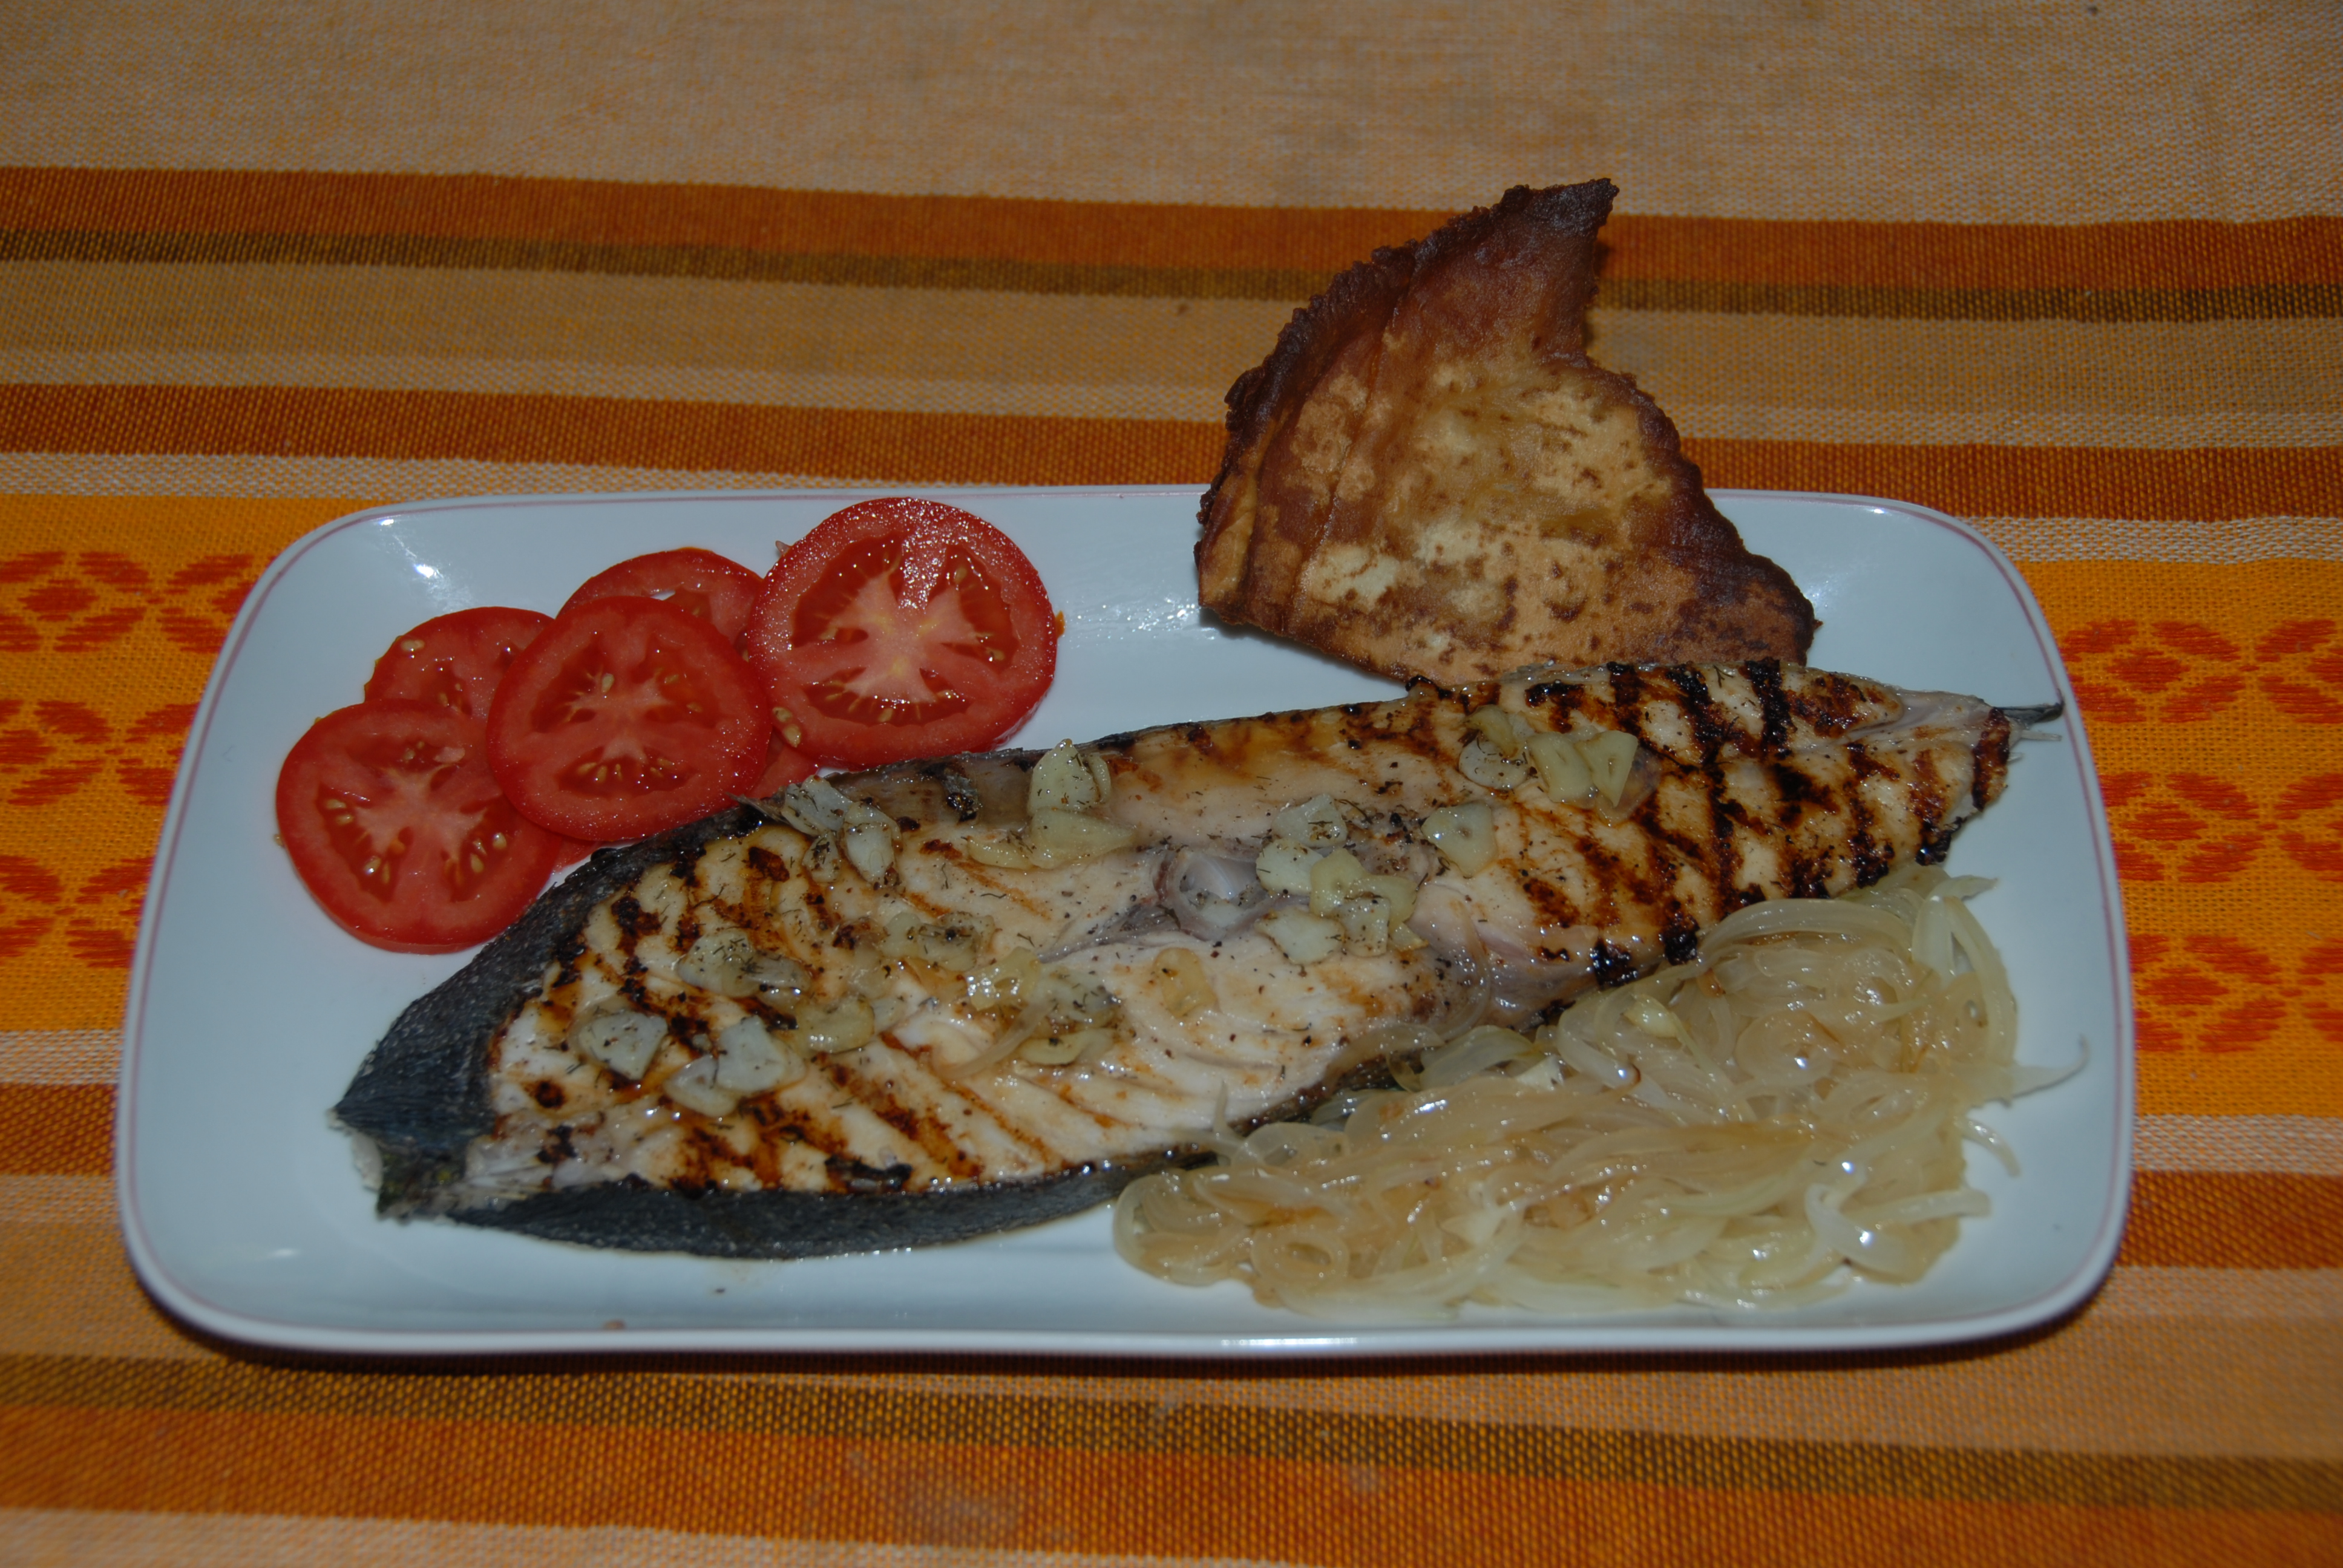
fish, food, dish, cuisine, ingredient, produce